Pueblo III period

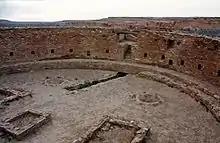
Great kiva at Chaco Culture National Historical Park

Three major regional centers with cliff dwellings and community centers were Chaco Culture National Historical Park in New Mexico, Mesa Verde National Park in southwestern Colorado and Betatakin and Keet Seel area (Navajo National Monument) in Arizona.